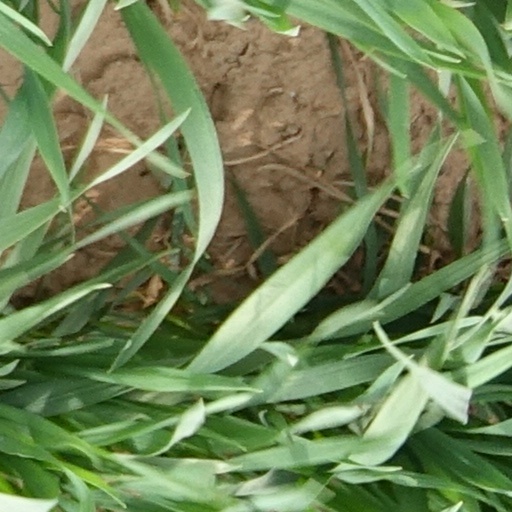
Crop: wheat